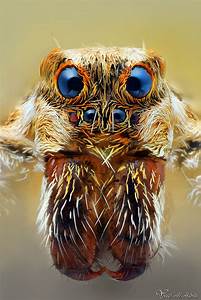
Label: spider